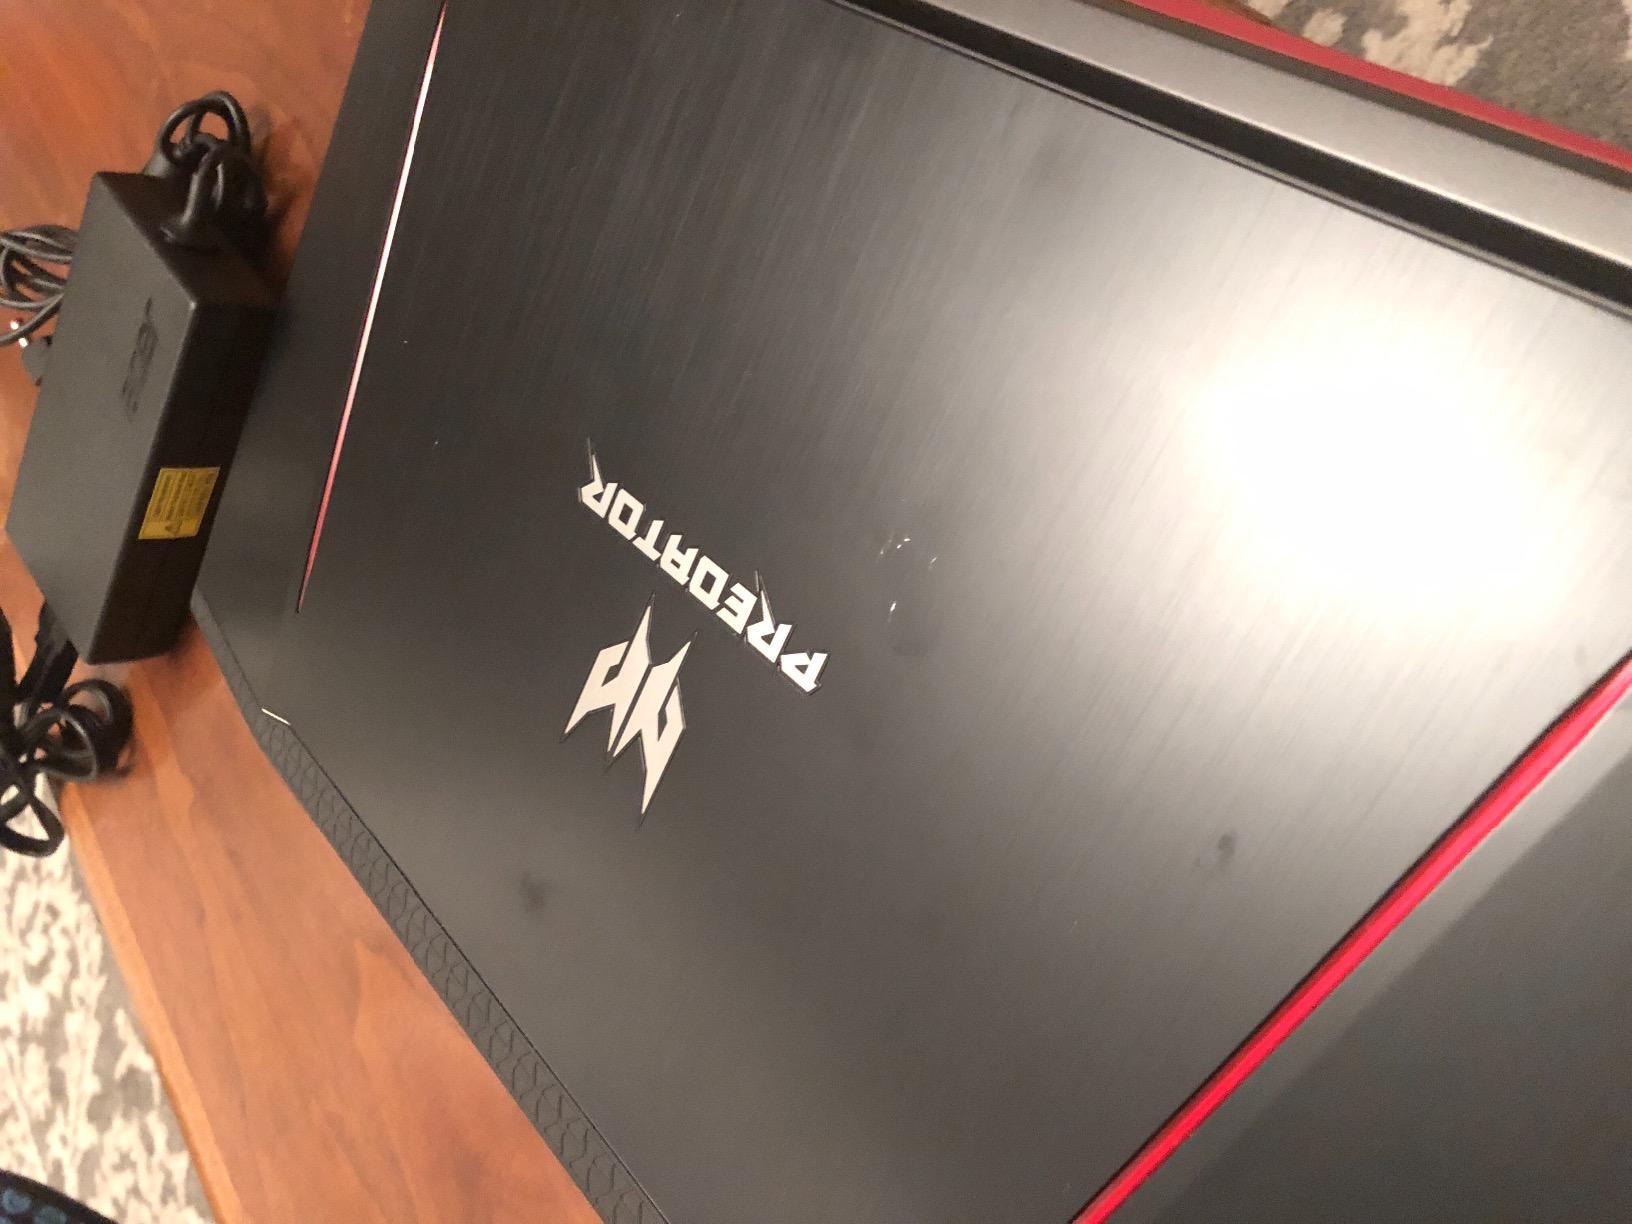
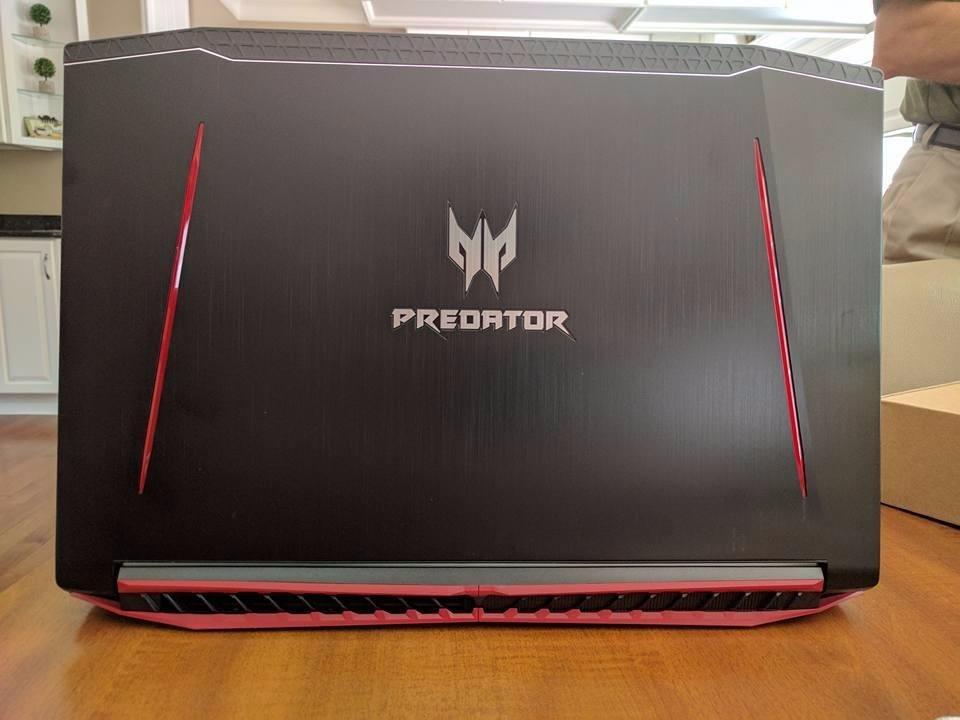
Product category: laptop
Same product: yes